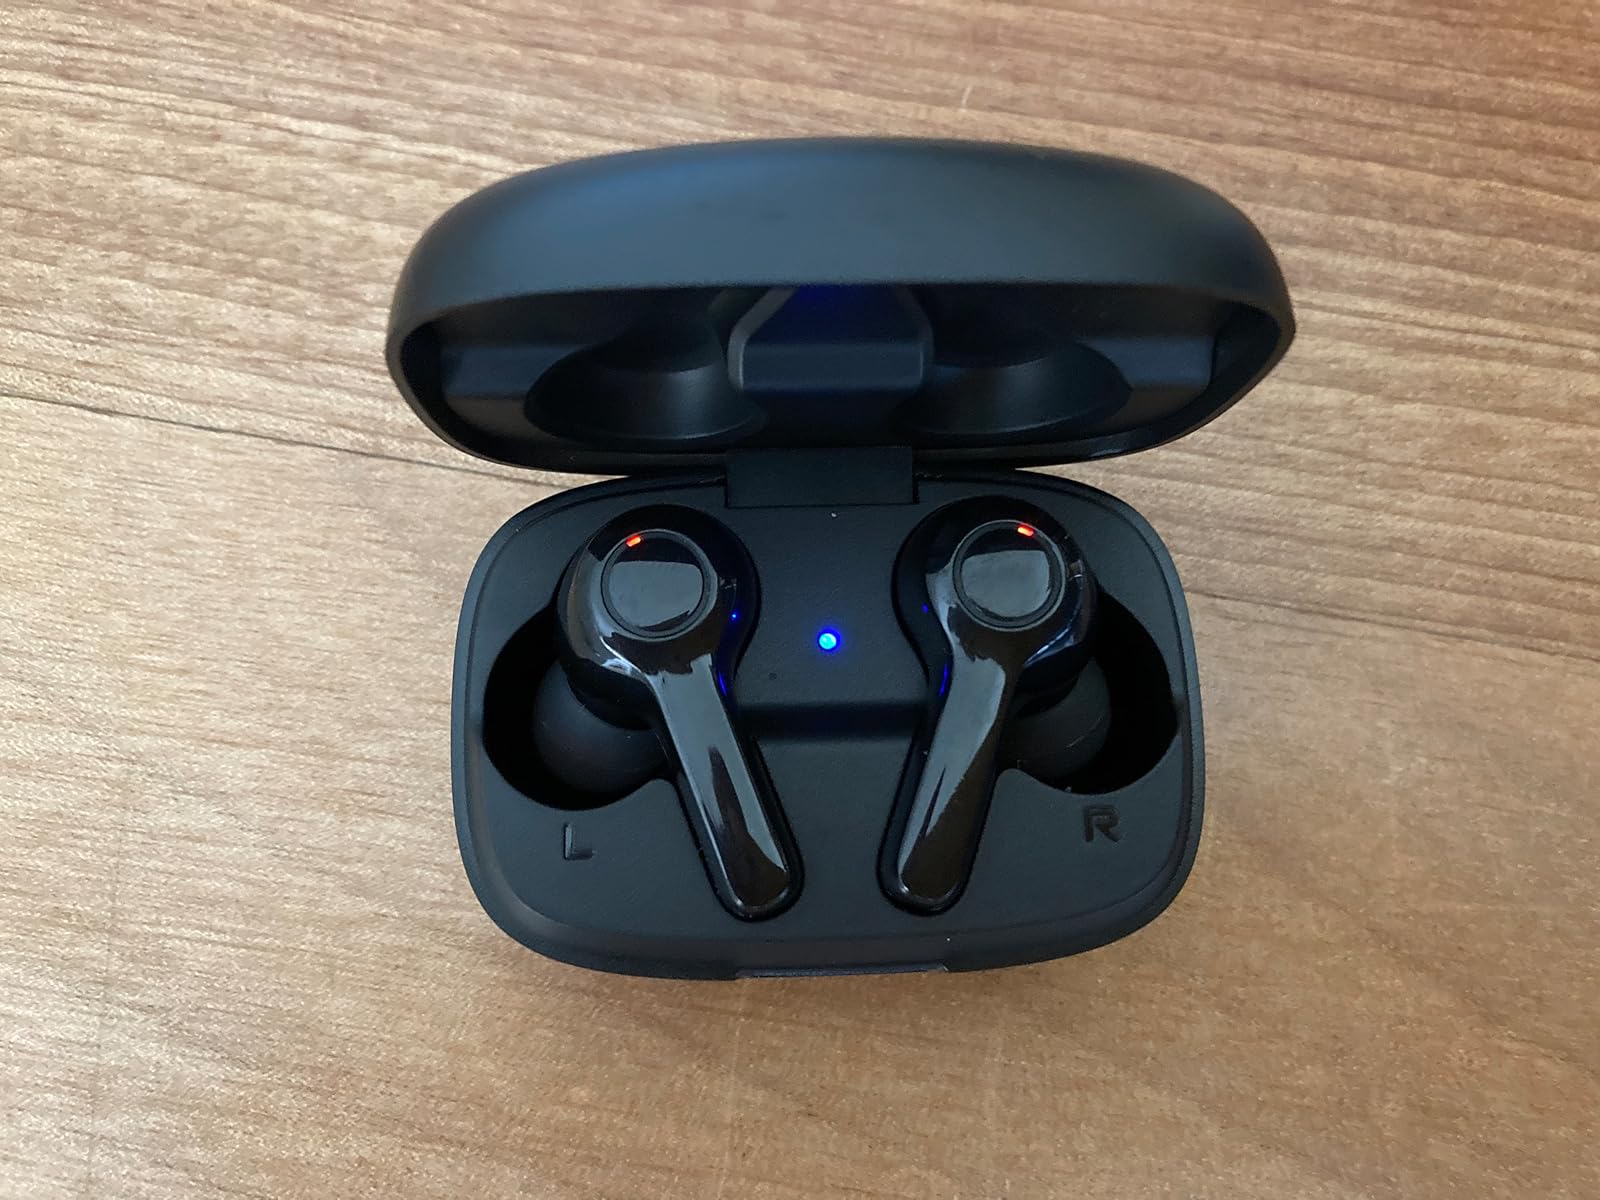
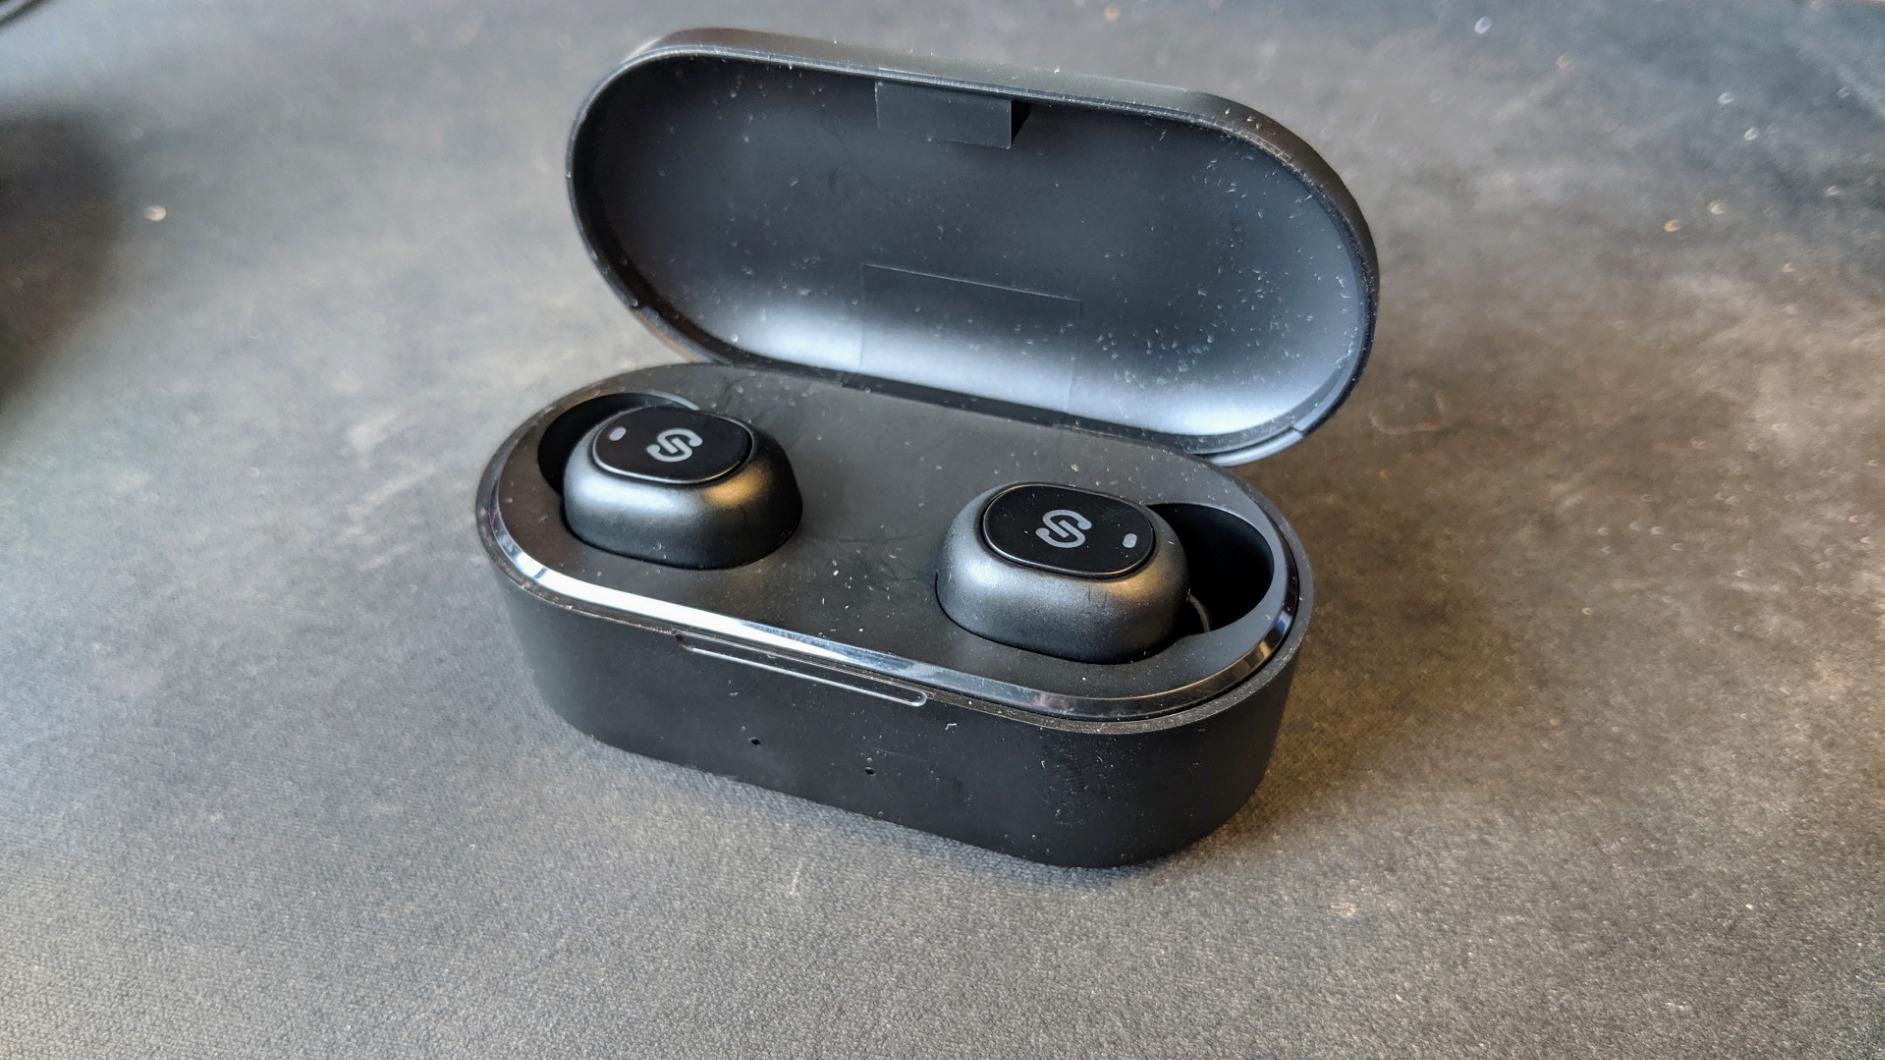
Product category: earbuds
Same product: no